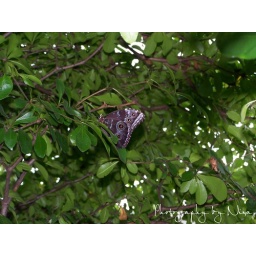
butterfly in tree